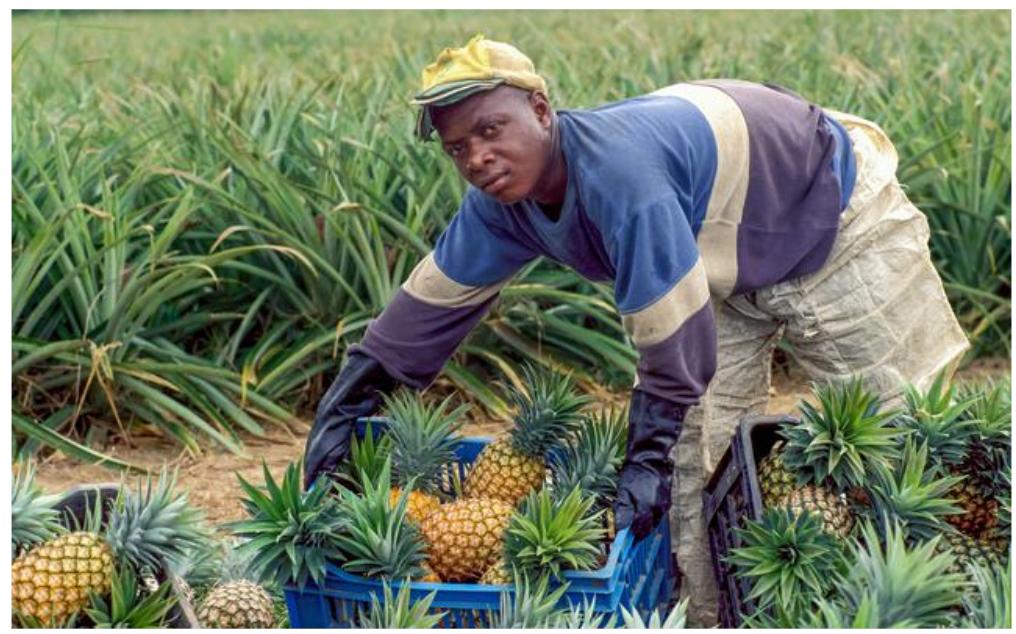
Ni mkulima wa jinsia ya kiume aliyetoka kwenye mavuno ya zao la biashara maarufu kama nanasi, zao ambalo limejaa kwa wingi katika matenga likiandaliwa tayari kwa ajili ya kupelekwa sokoni, ili kupata wanunuzi watakaoweza kununua zao hilo, na kumfanya mkulima aweze kujiingiza kipato.